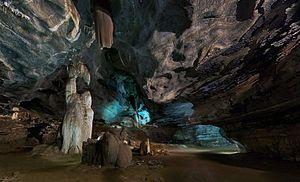
Les Grottes de Sudwala dans la province du Mpumalanga, en Afrique du Sud, se situent dans une roche de dolomite précambrienne datant de plus de 2800 millions d'années, du temps où l'Afrique faisait encore partie du Gondwana. Les grottes elles-mêmes furent créées il y a 240 millions d'années.